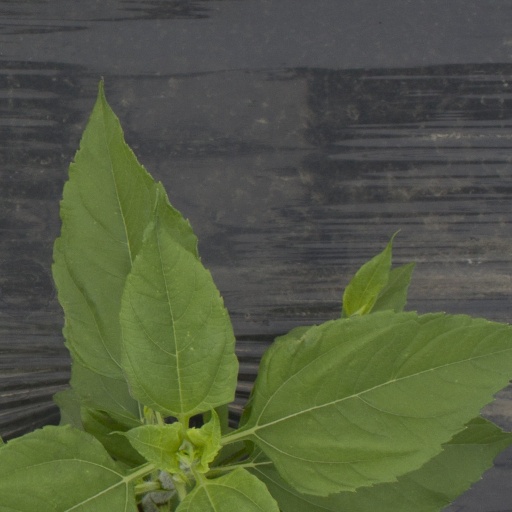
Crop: Jerusalem artichoke